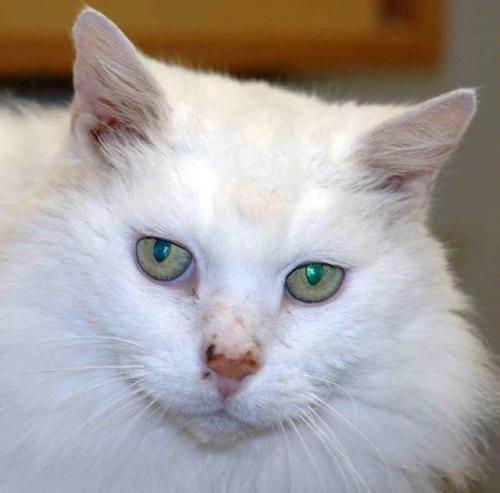
cat